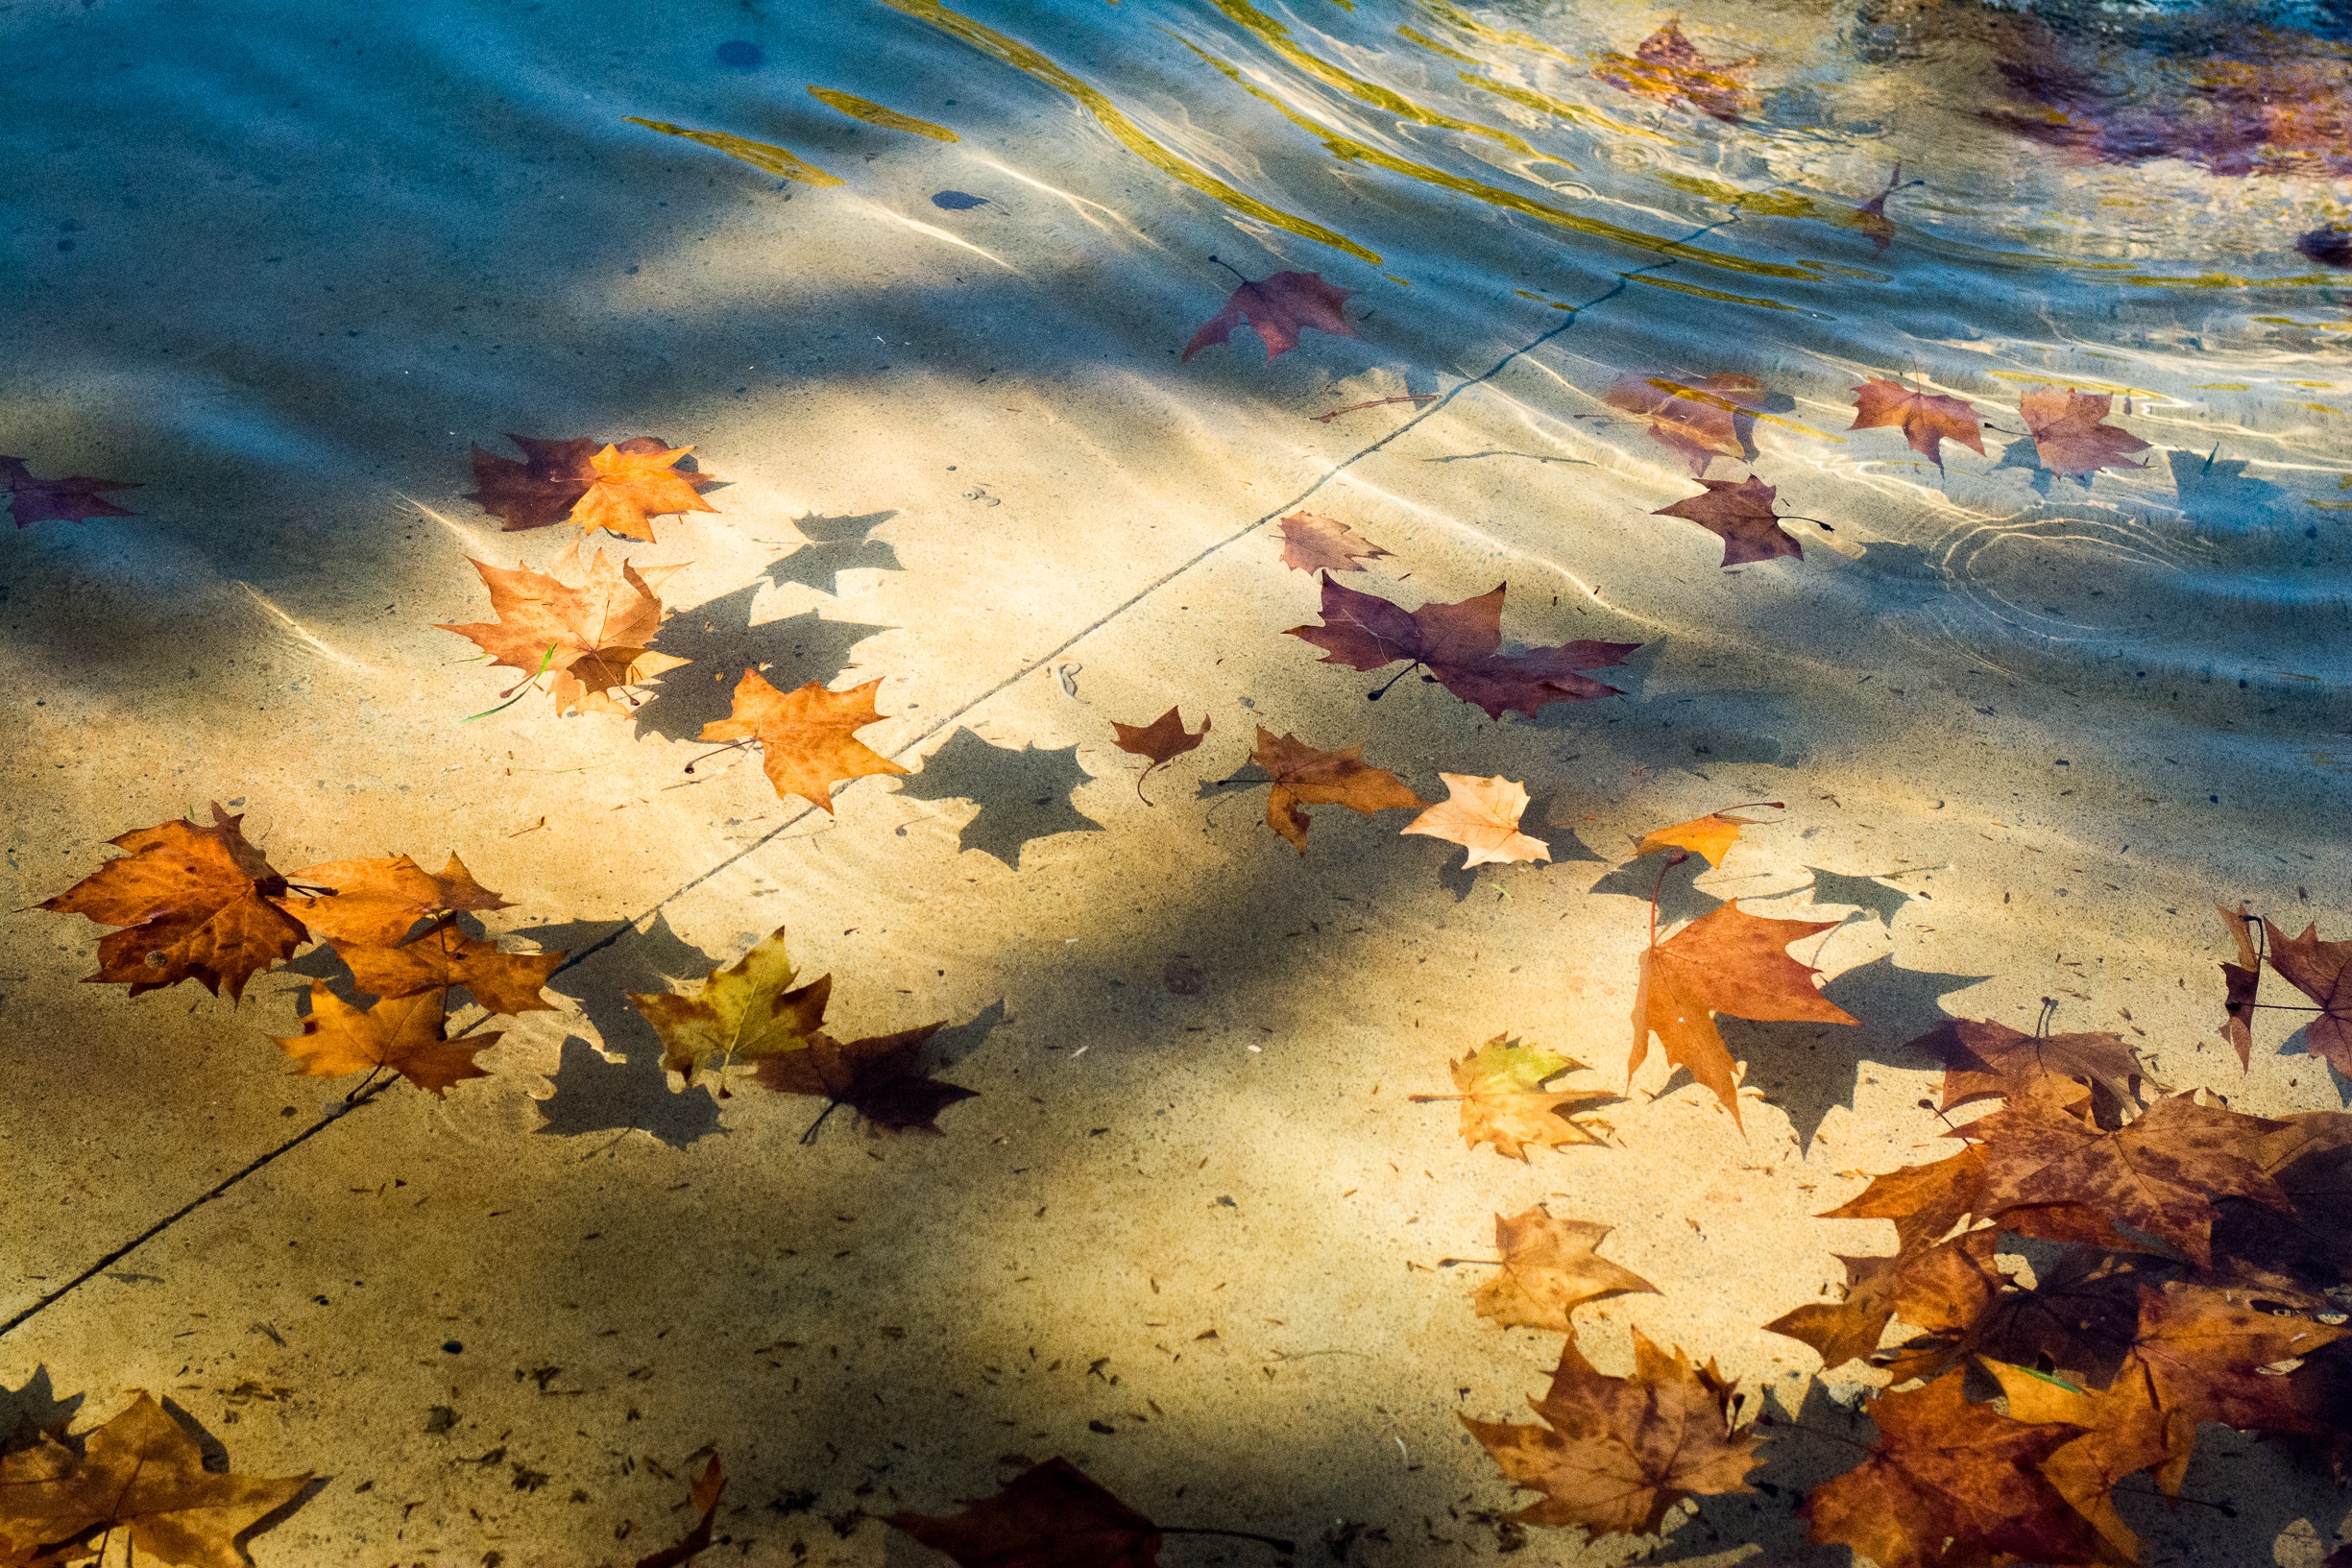
sunlight, leaf, reflection, autumn, season, painting, impressionist